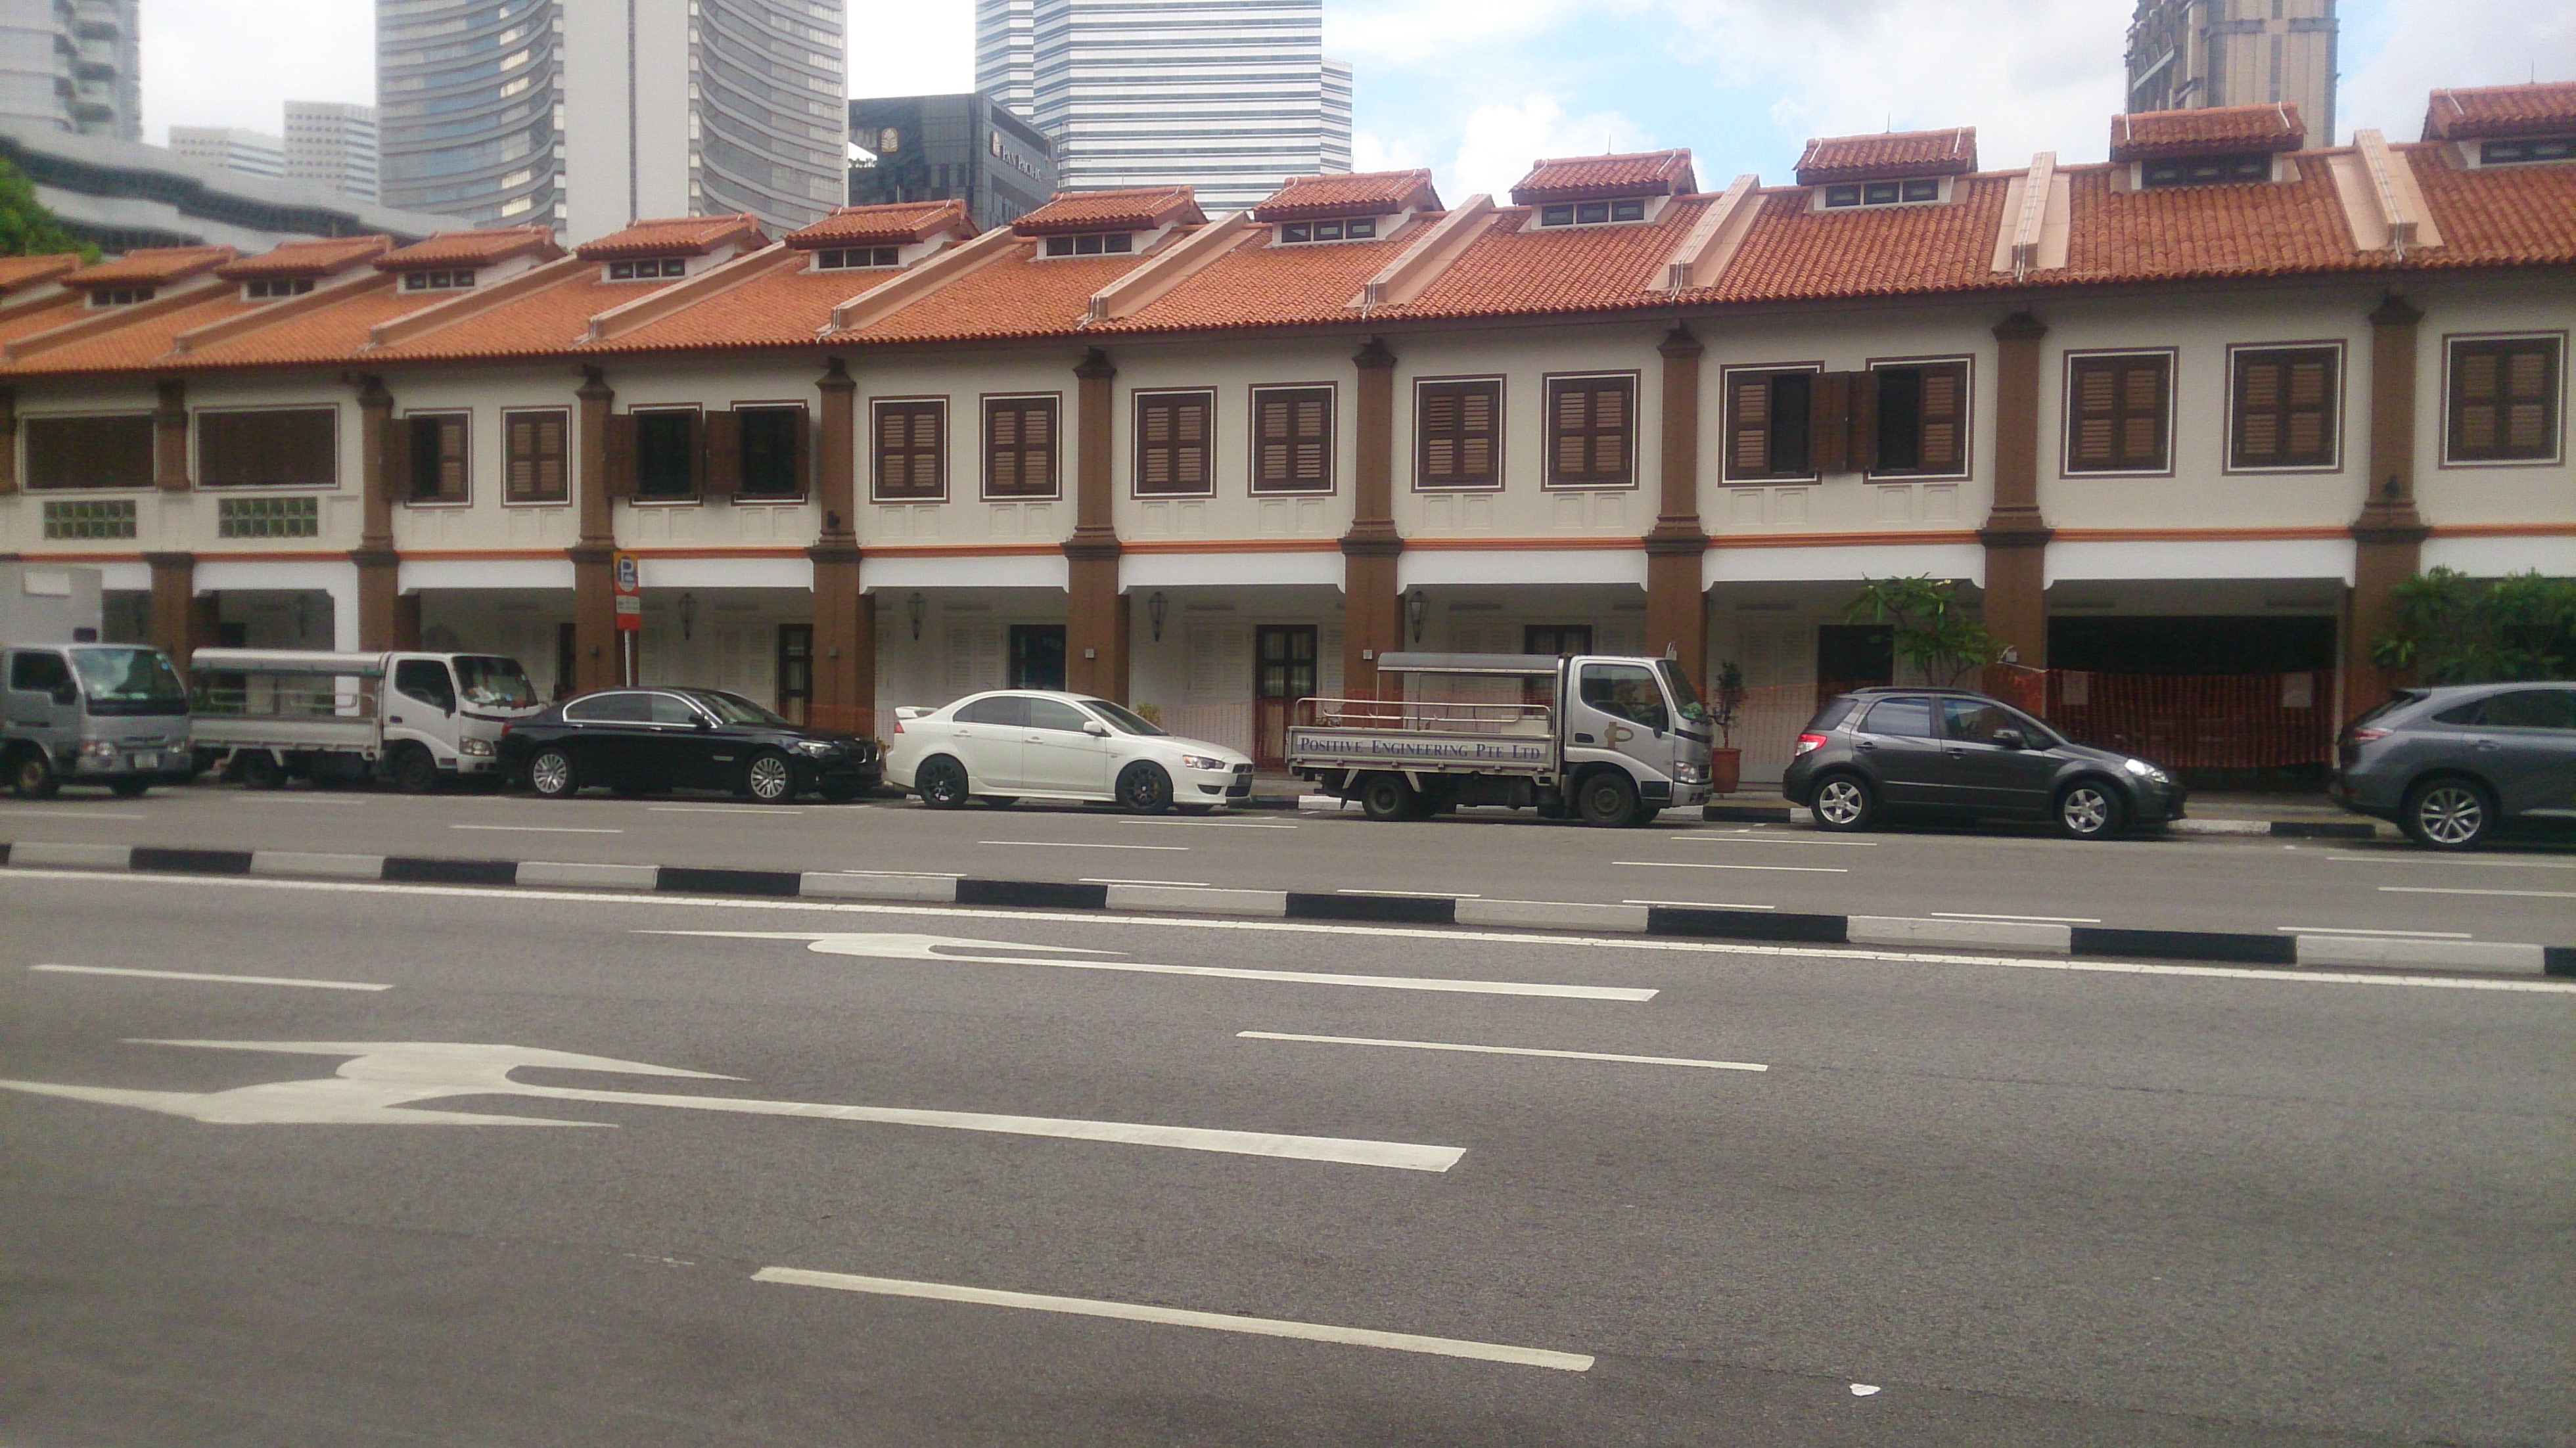
pedestrian, highway, building, city, downtown, asian, landmark, lane, parking lot, singapore, neighbourhood, shophouse, residential area, human settlement, singapore city